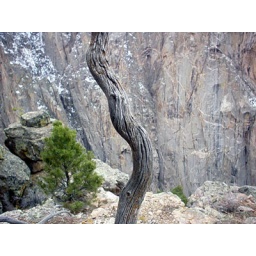
A wall of the Black Canyon with a gnarled tree branch in the foreground.